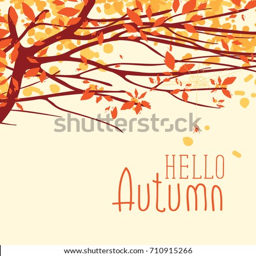
autumn landscape with fall leaves on the branches of trees